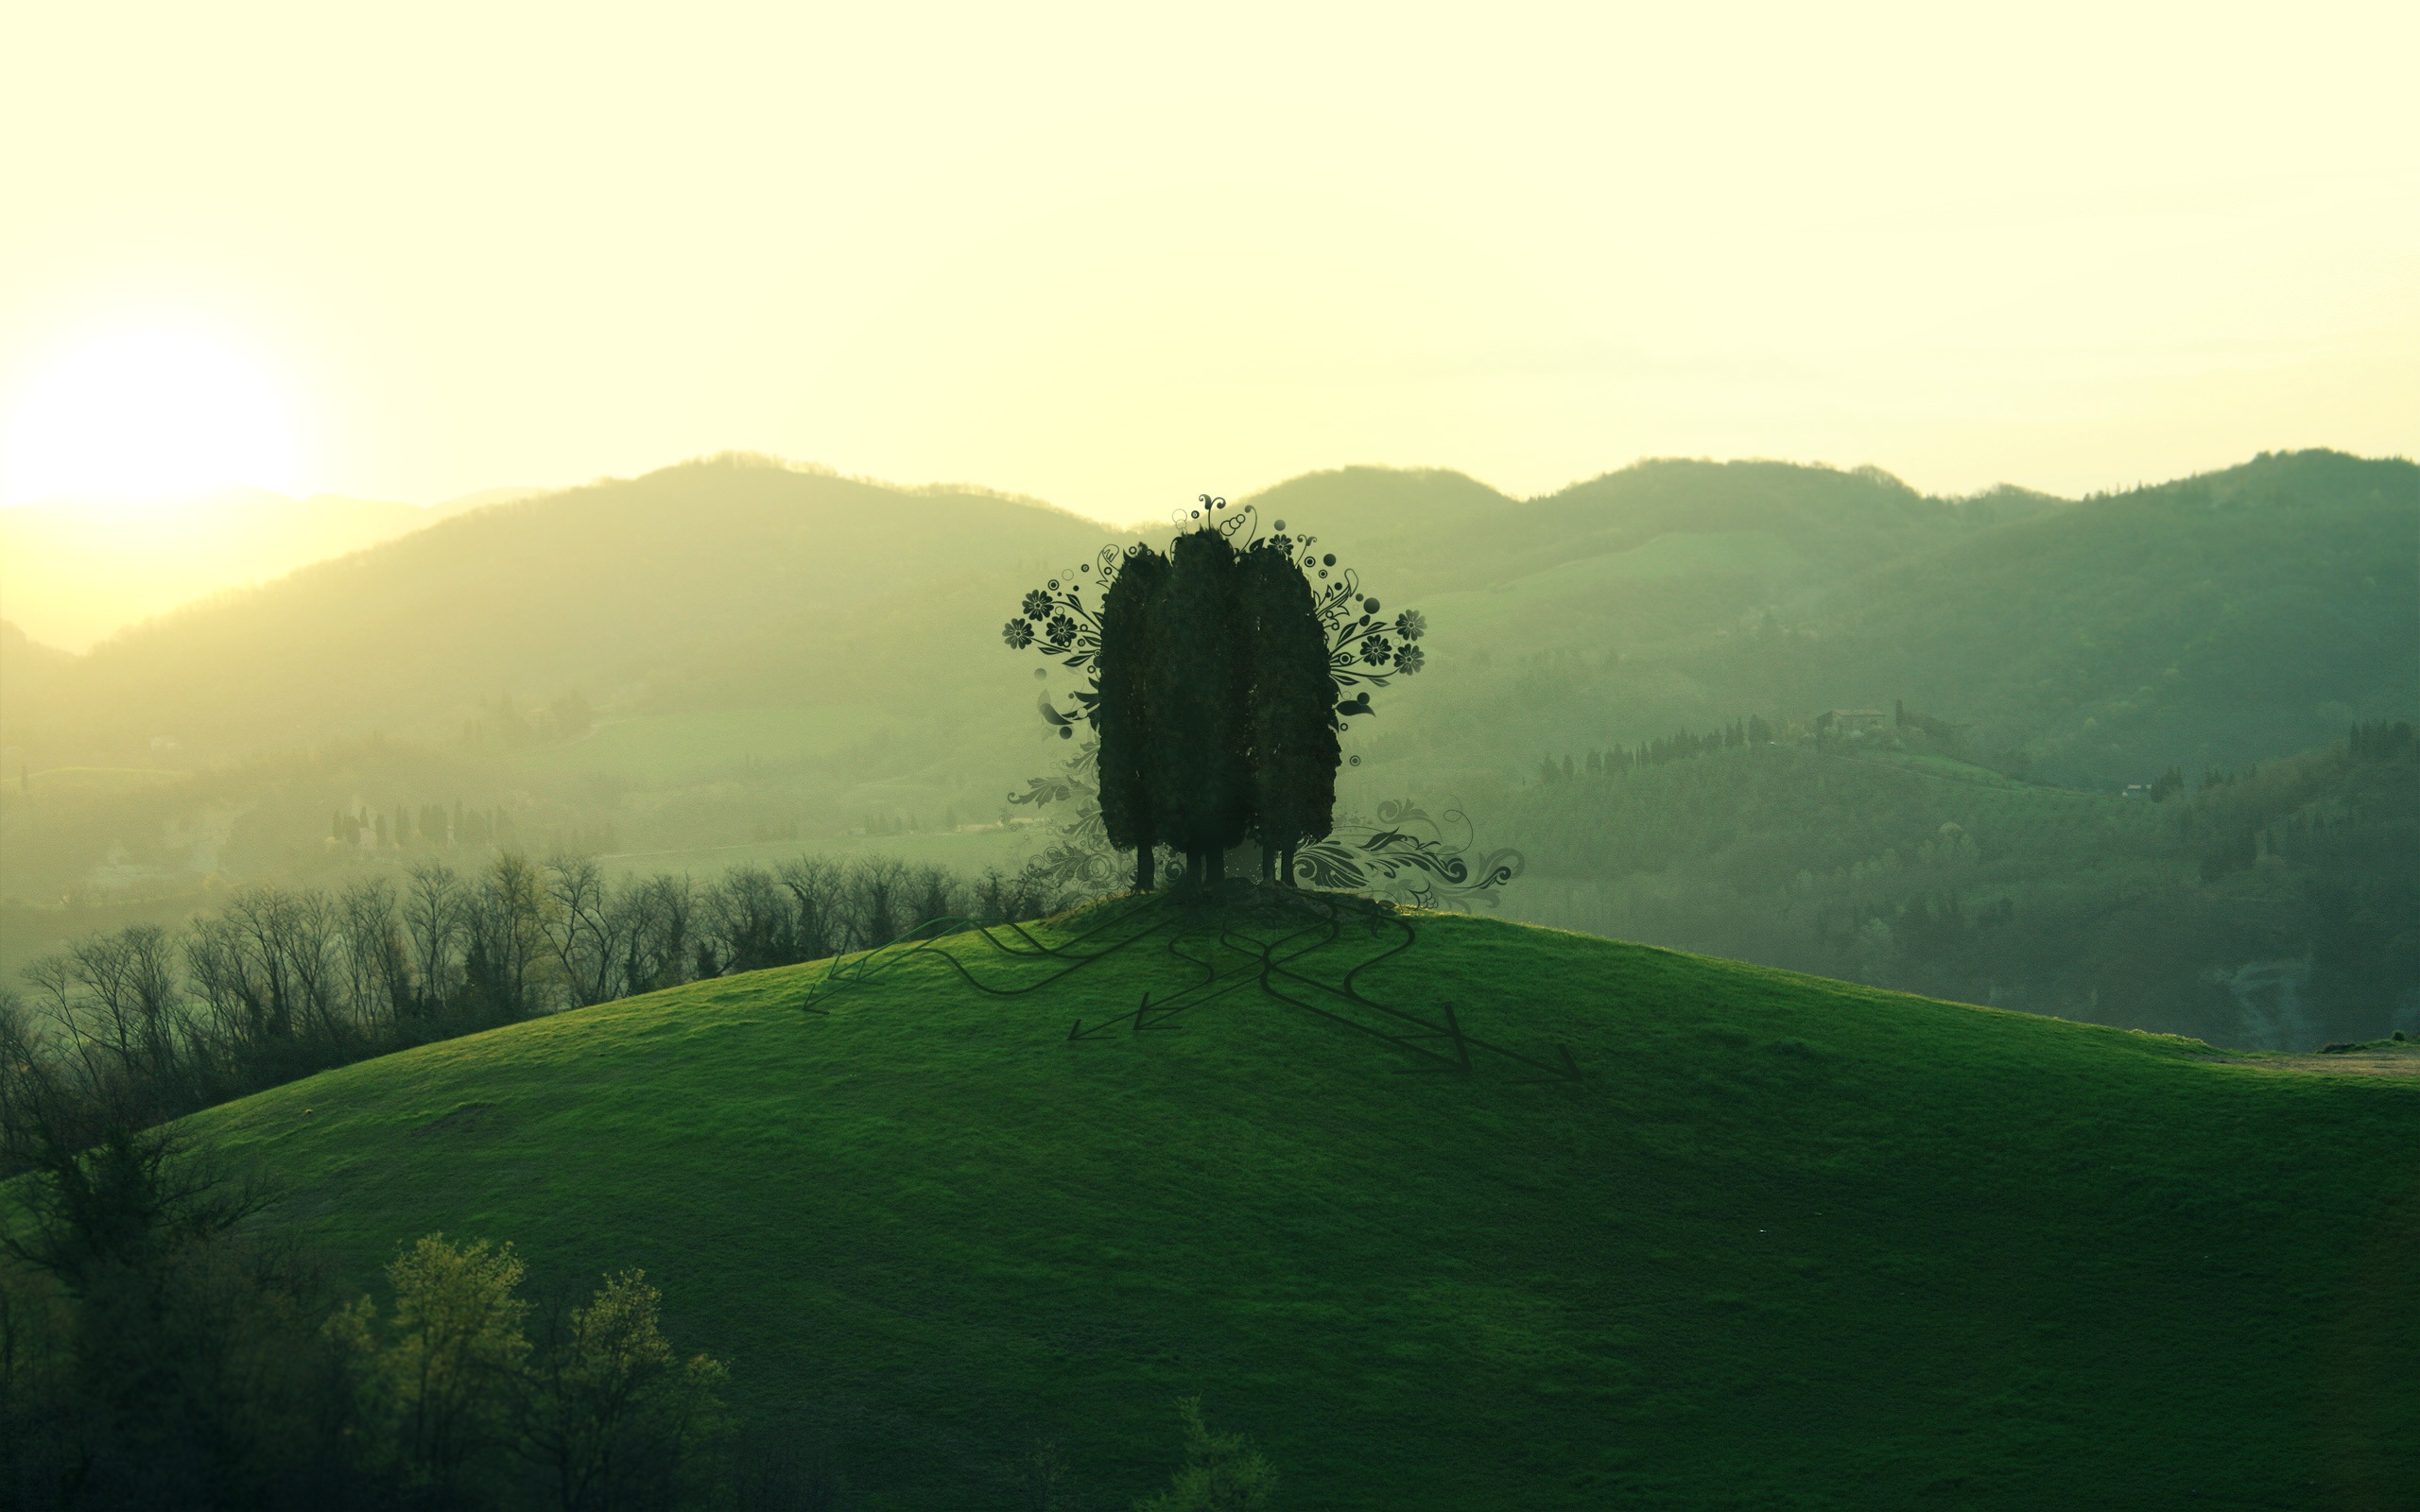
landscape, sea, tree, nature, grass, horizon, mountain, cloud, sky, wood, sunshine, fog, sunrise, sunset, mist, meadow, sunlight, morning, hill, dawn, valley, mountain range, green, memory, plain, life, alps, grassland, plateau, mood, screenshot, rural area, natural environment, geographical feature, atmospheric phenomenon, atmosphere of earth, mountainous landforms, computer wallpaper